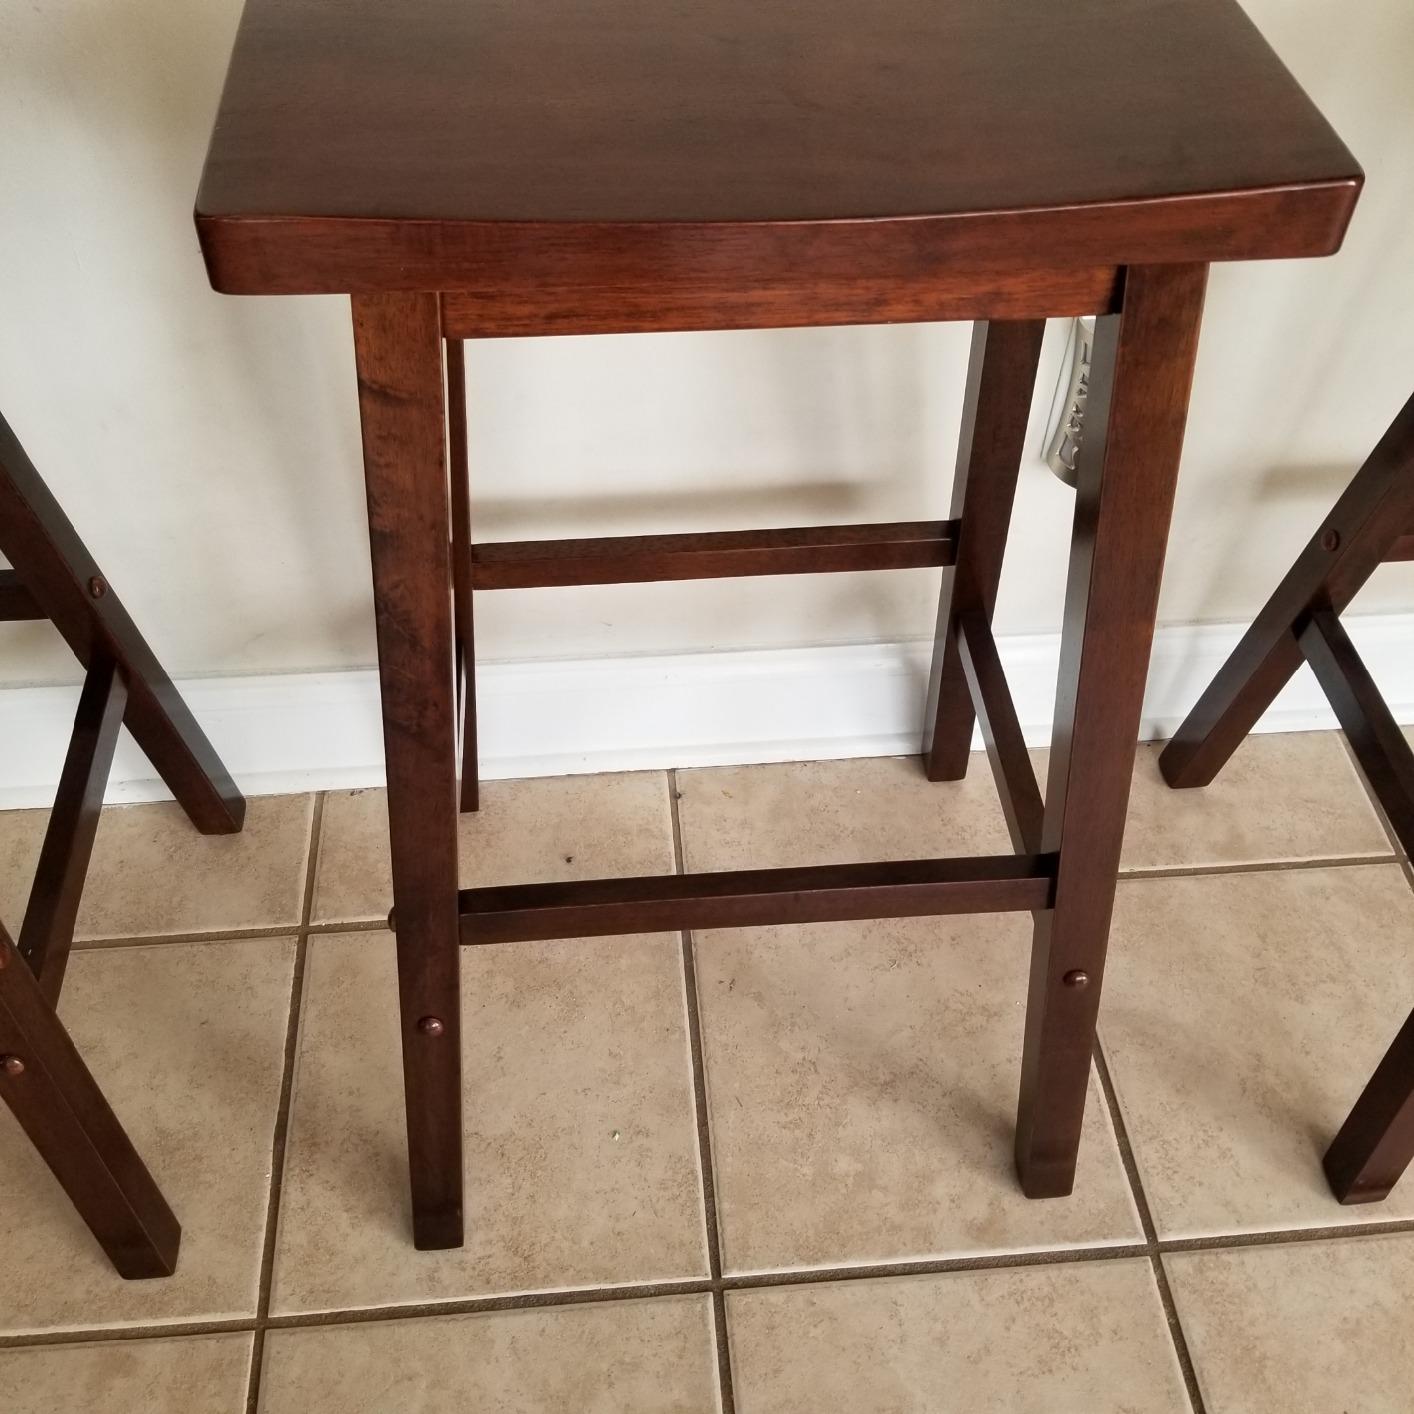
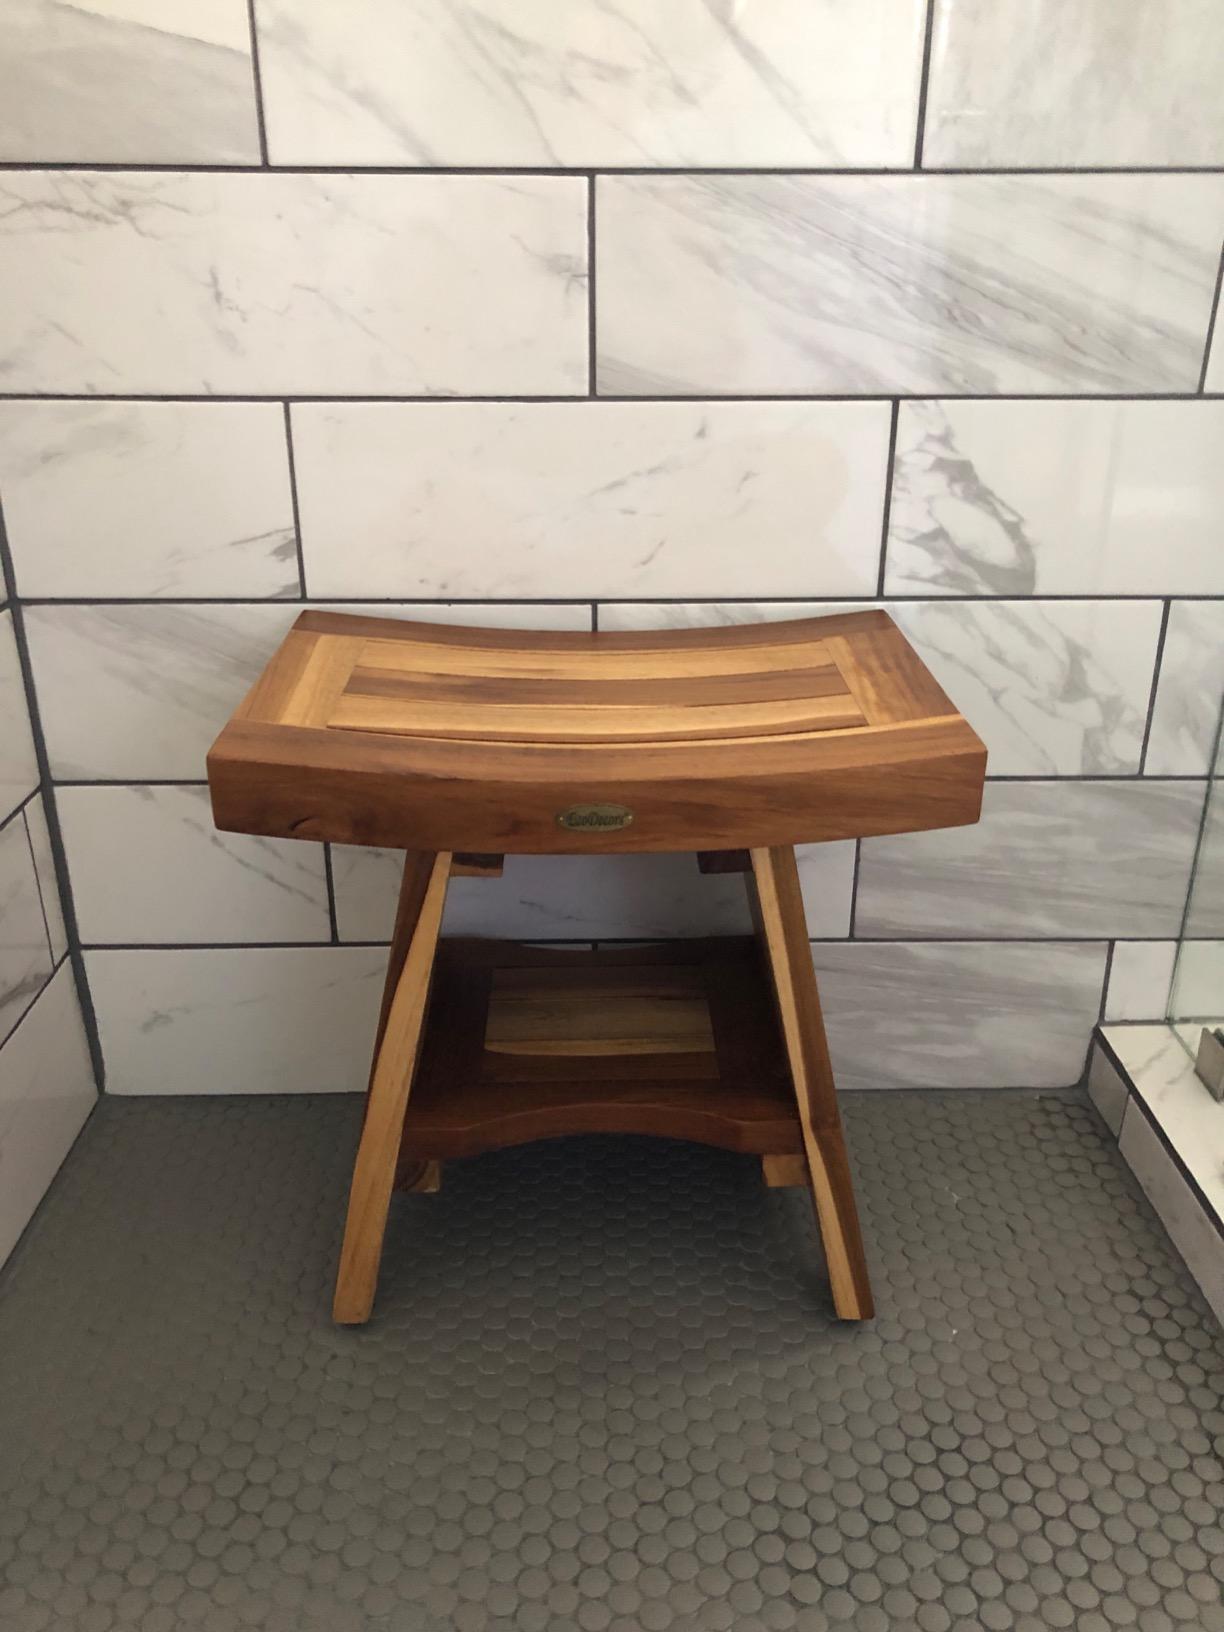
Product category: stool
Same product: no